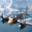
Label: airplane